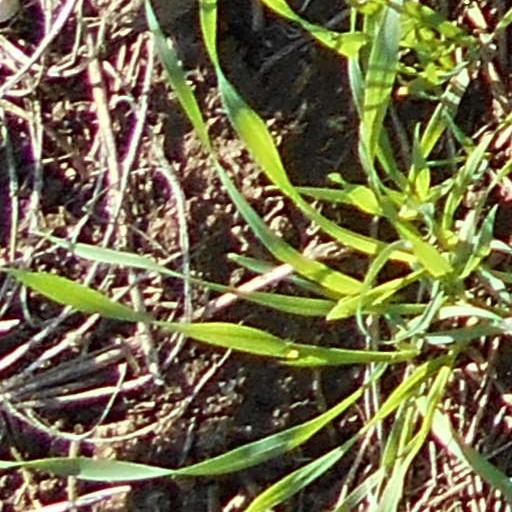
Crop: wheat